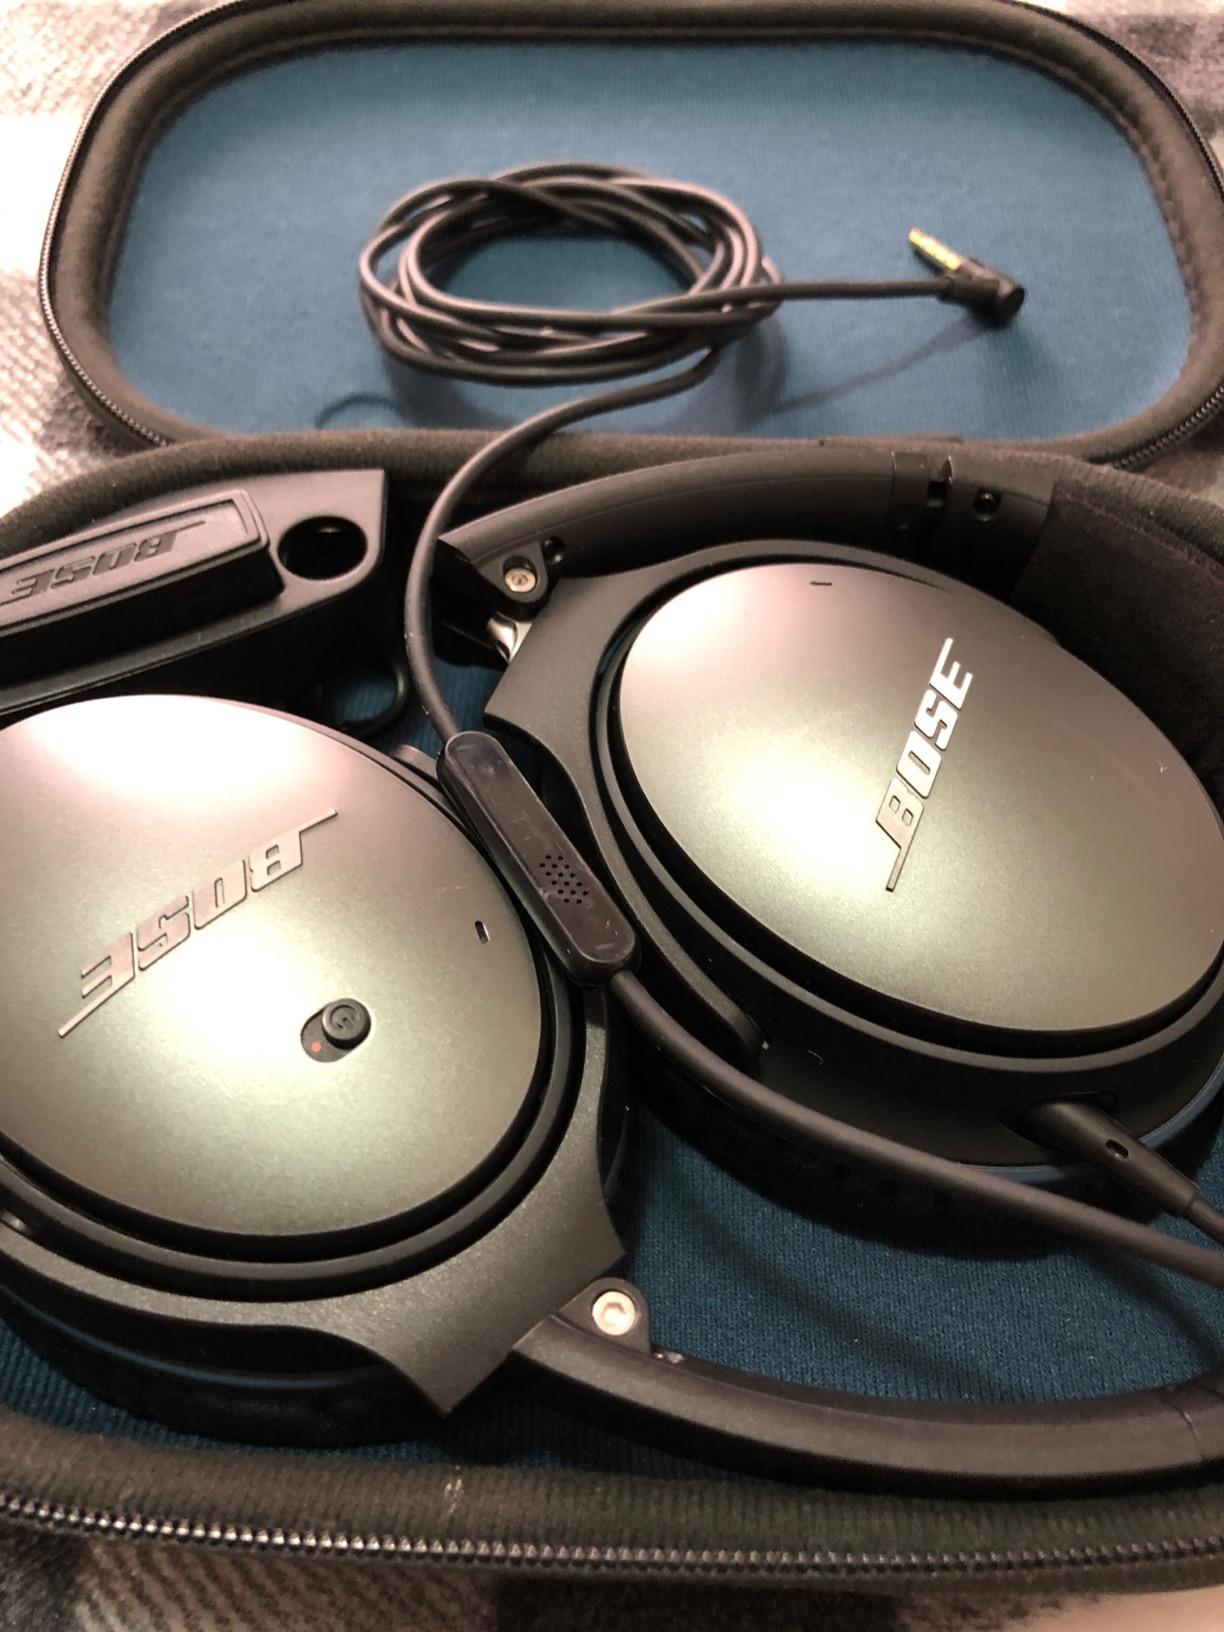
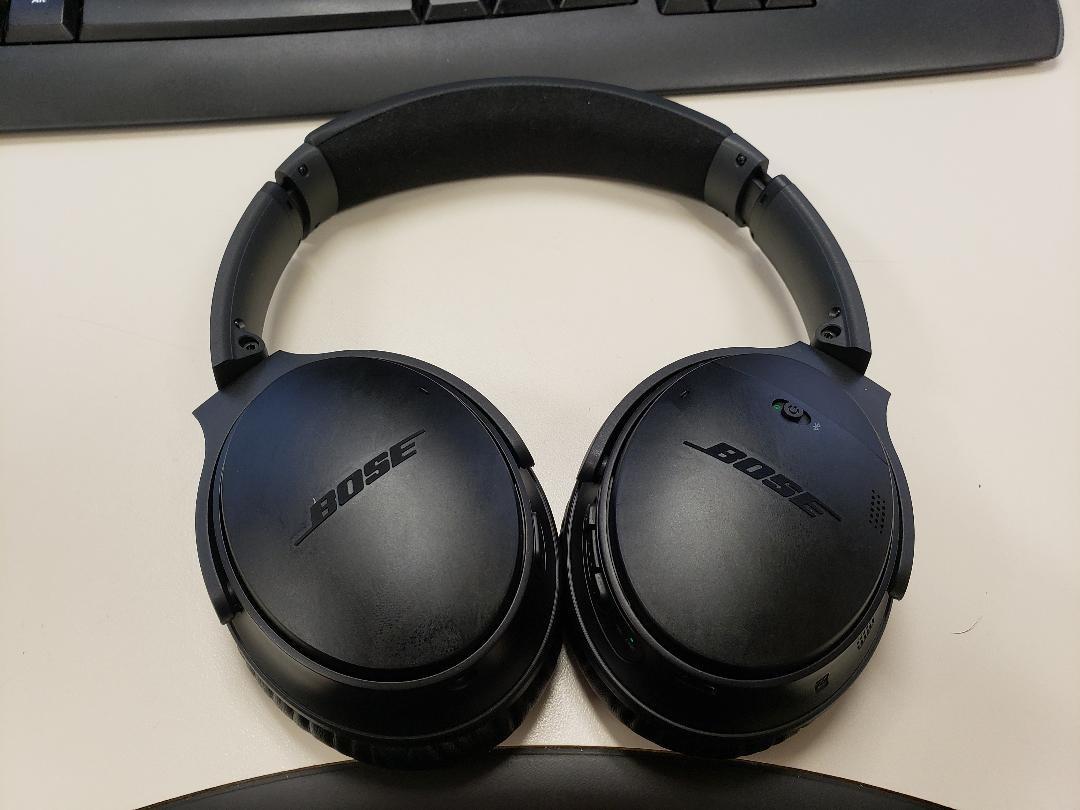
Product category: headphones
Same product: no